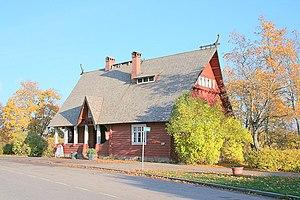
Le style romantique national, appelé aussi Modern style nordique, a été un style architectural des pays nordiques et de la région de Saint-Pétersbourg qui fut une manifestation de la mouvance nationaliste romantique du XIXᵉ et XXᵉ siècles.
Vilho Penttilä est un architecte finlandais.